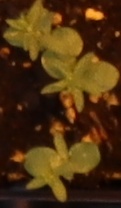
Label: Flax